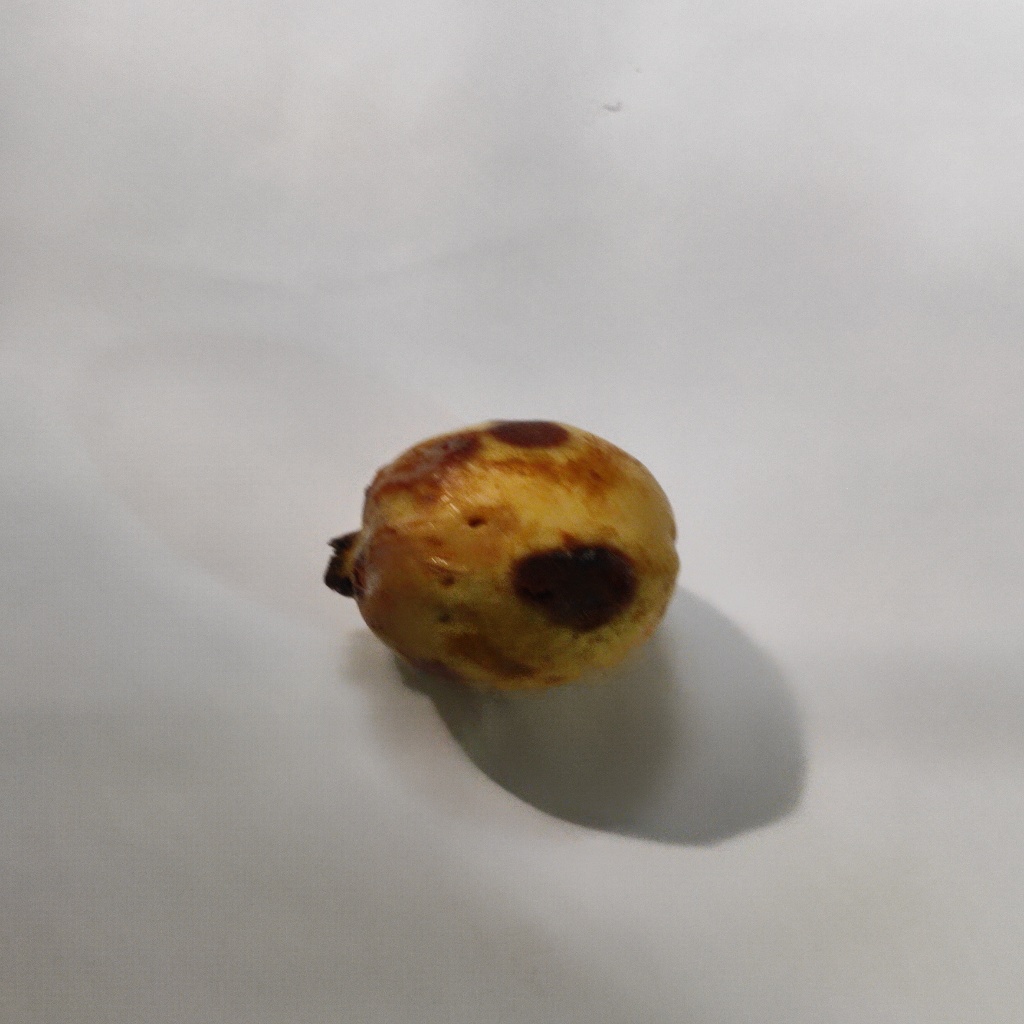
Crop: guava
Quality class: Defect